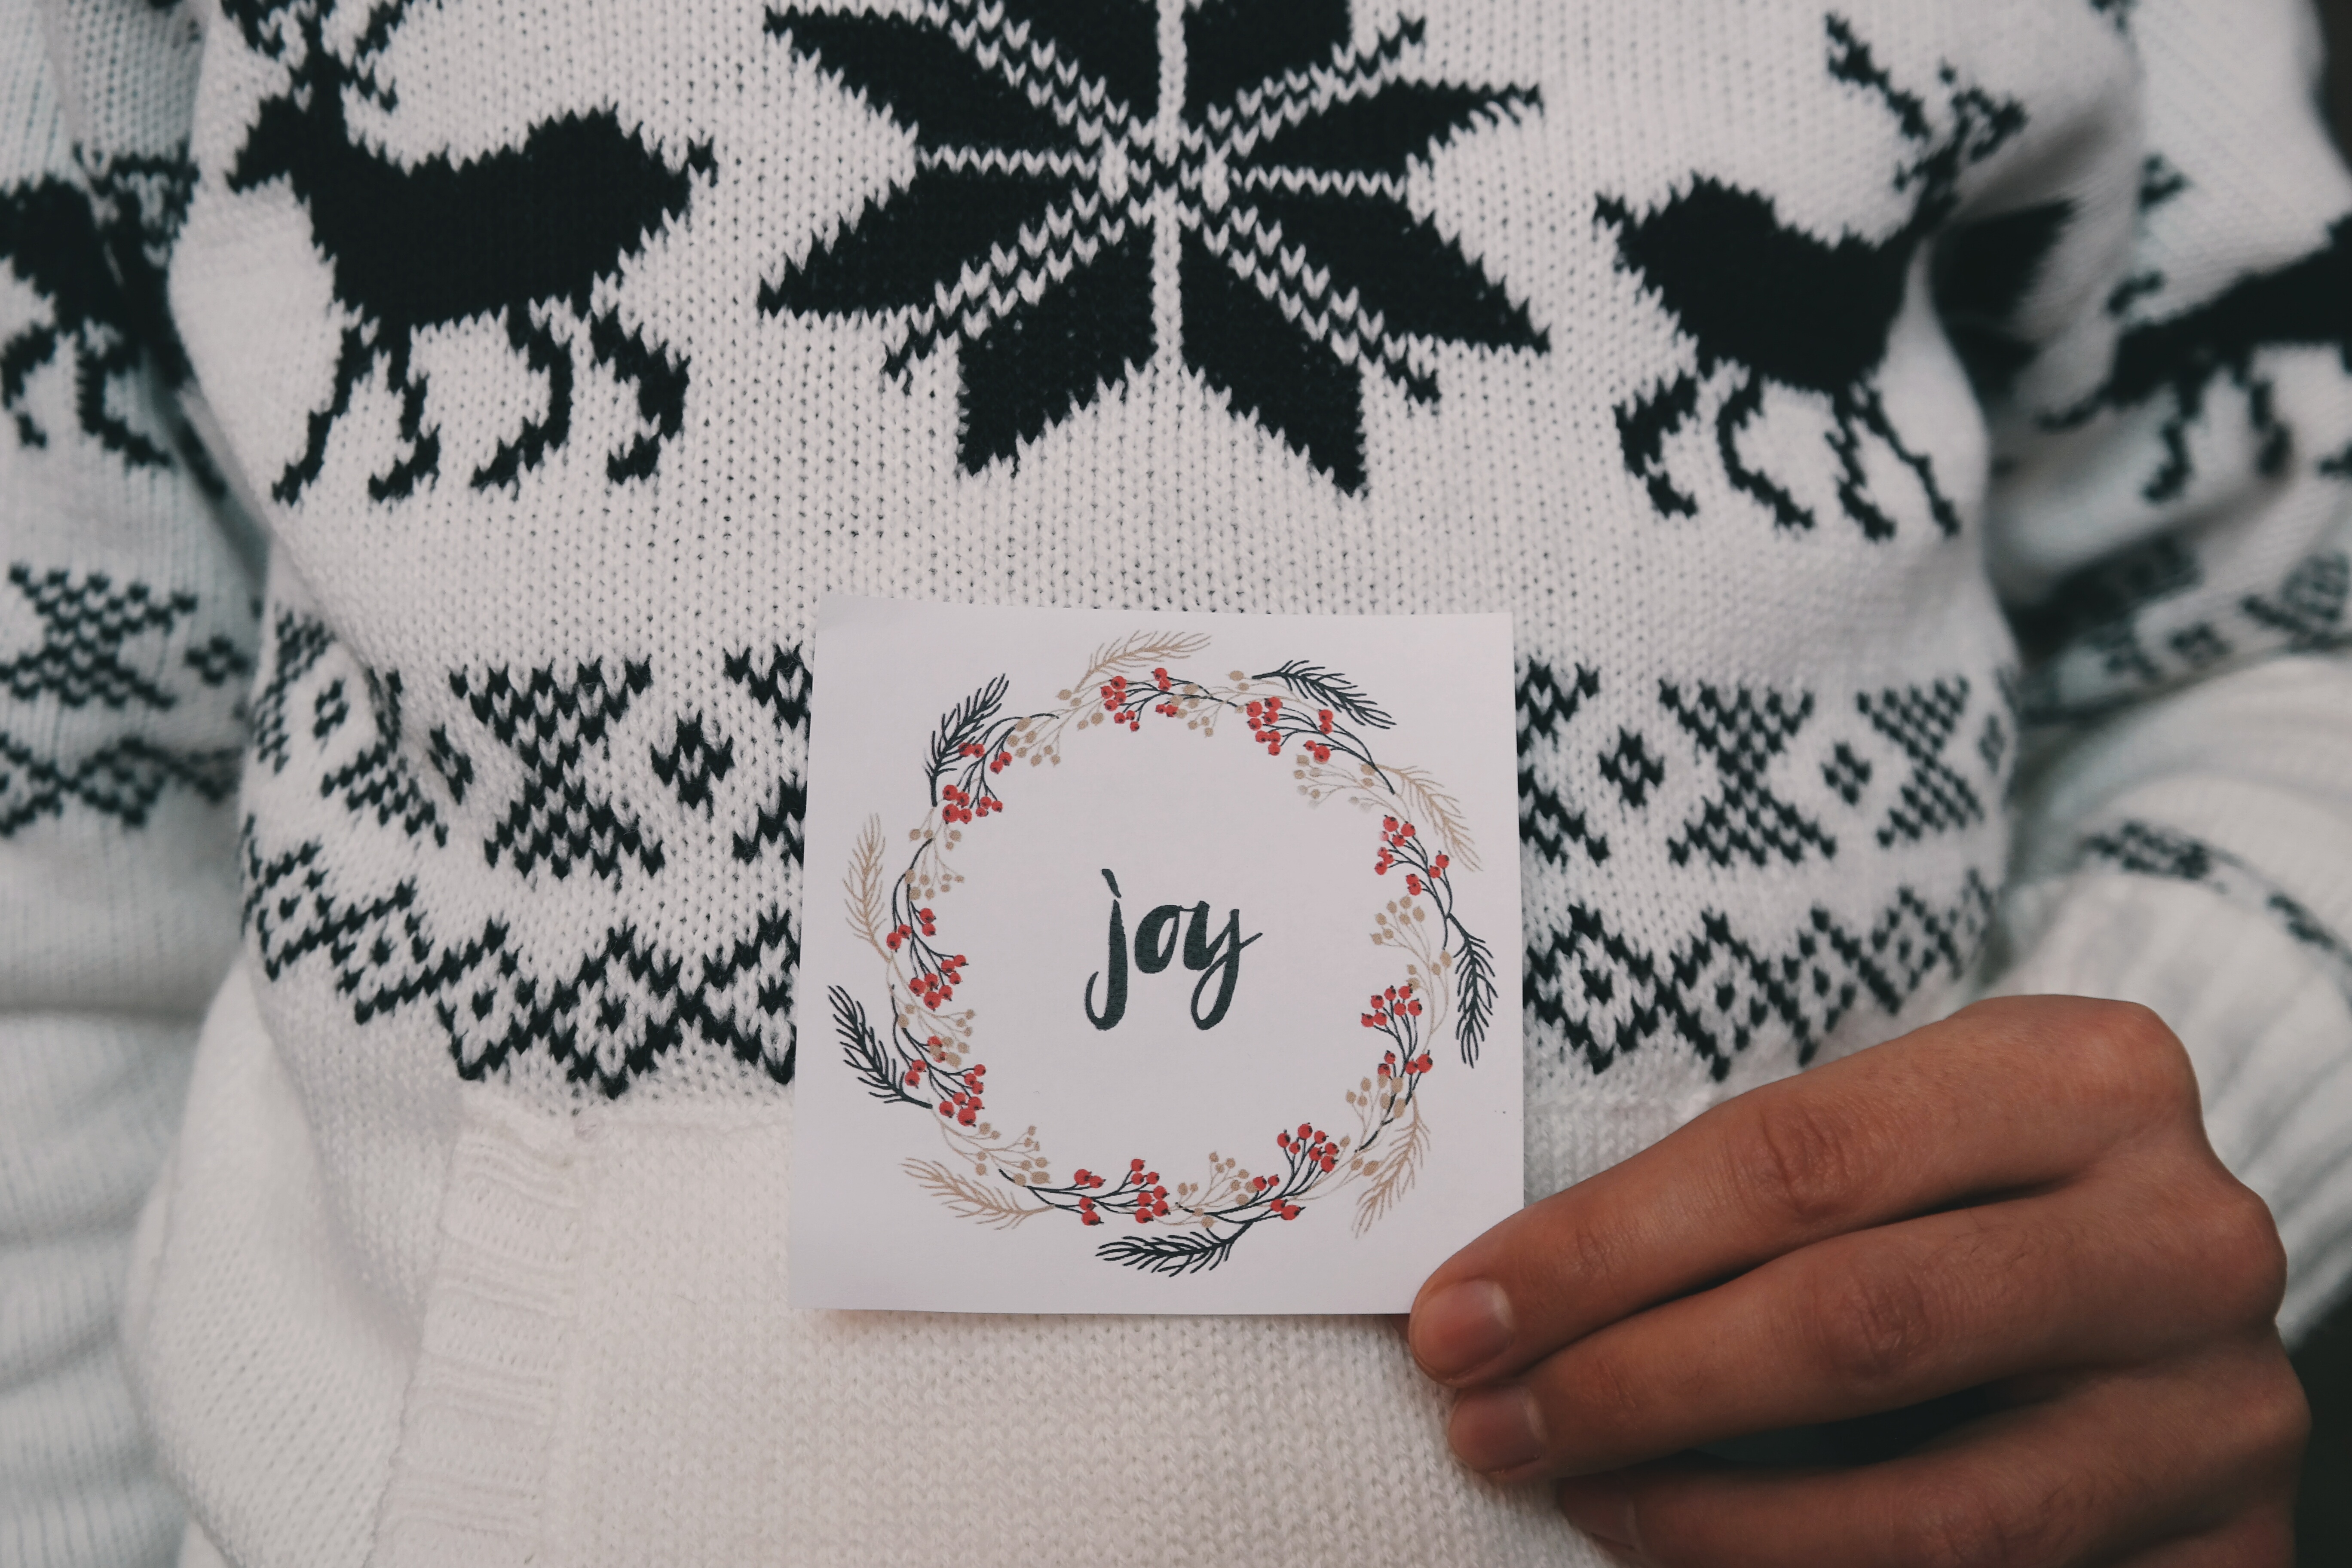
white, pattern, textile, art, drawing, design